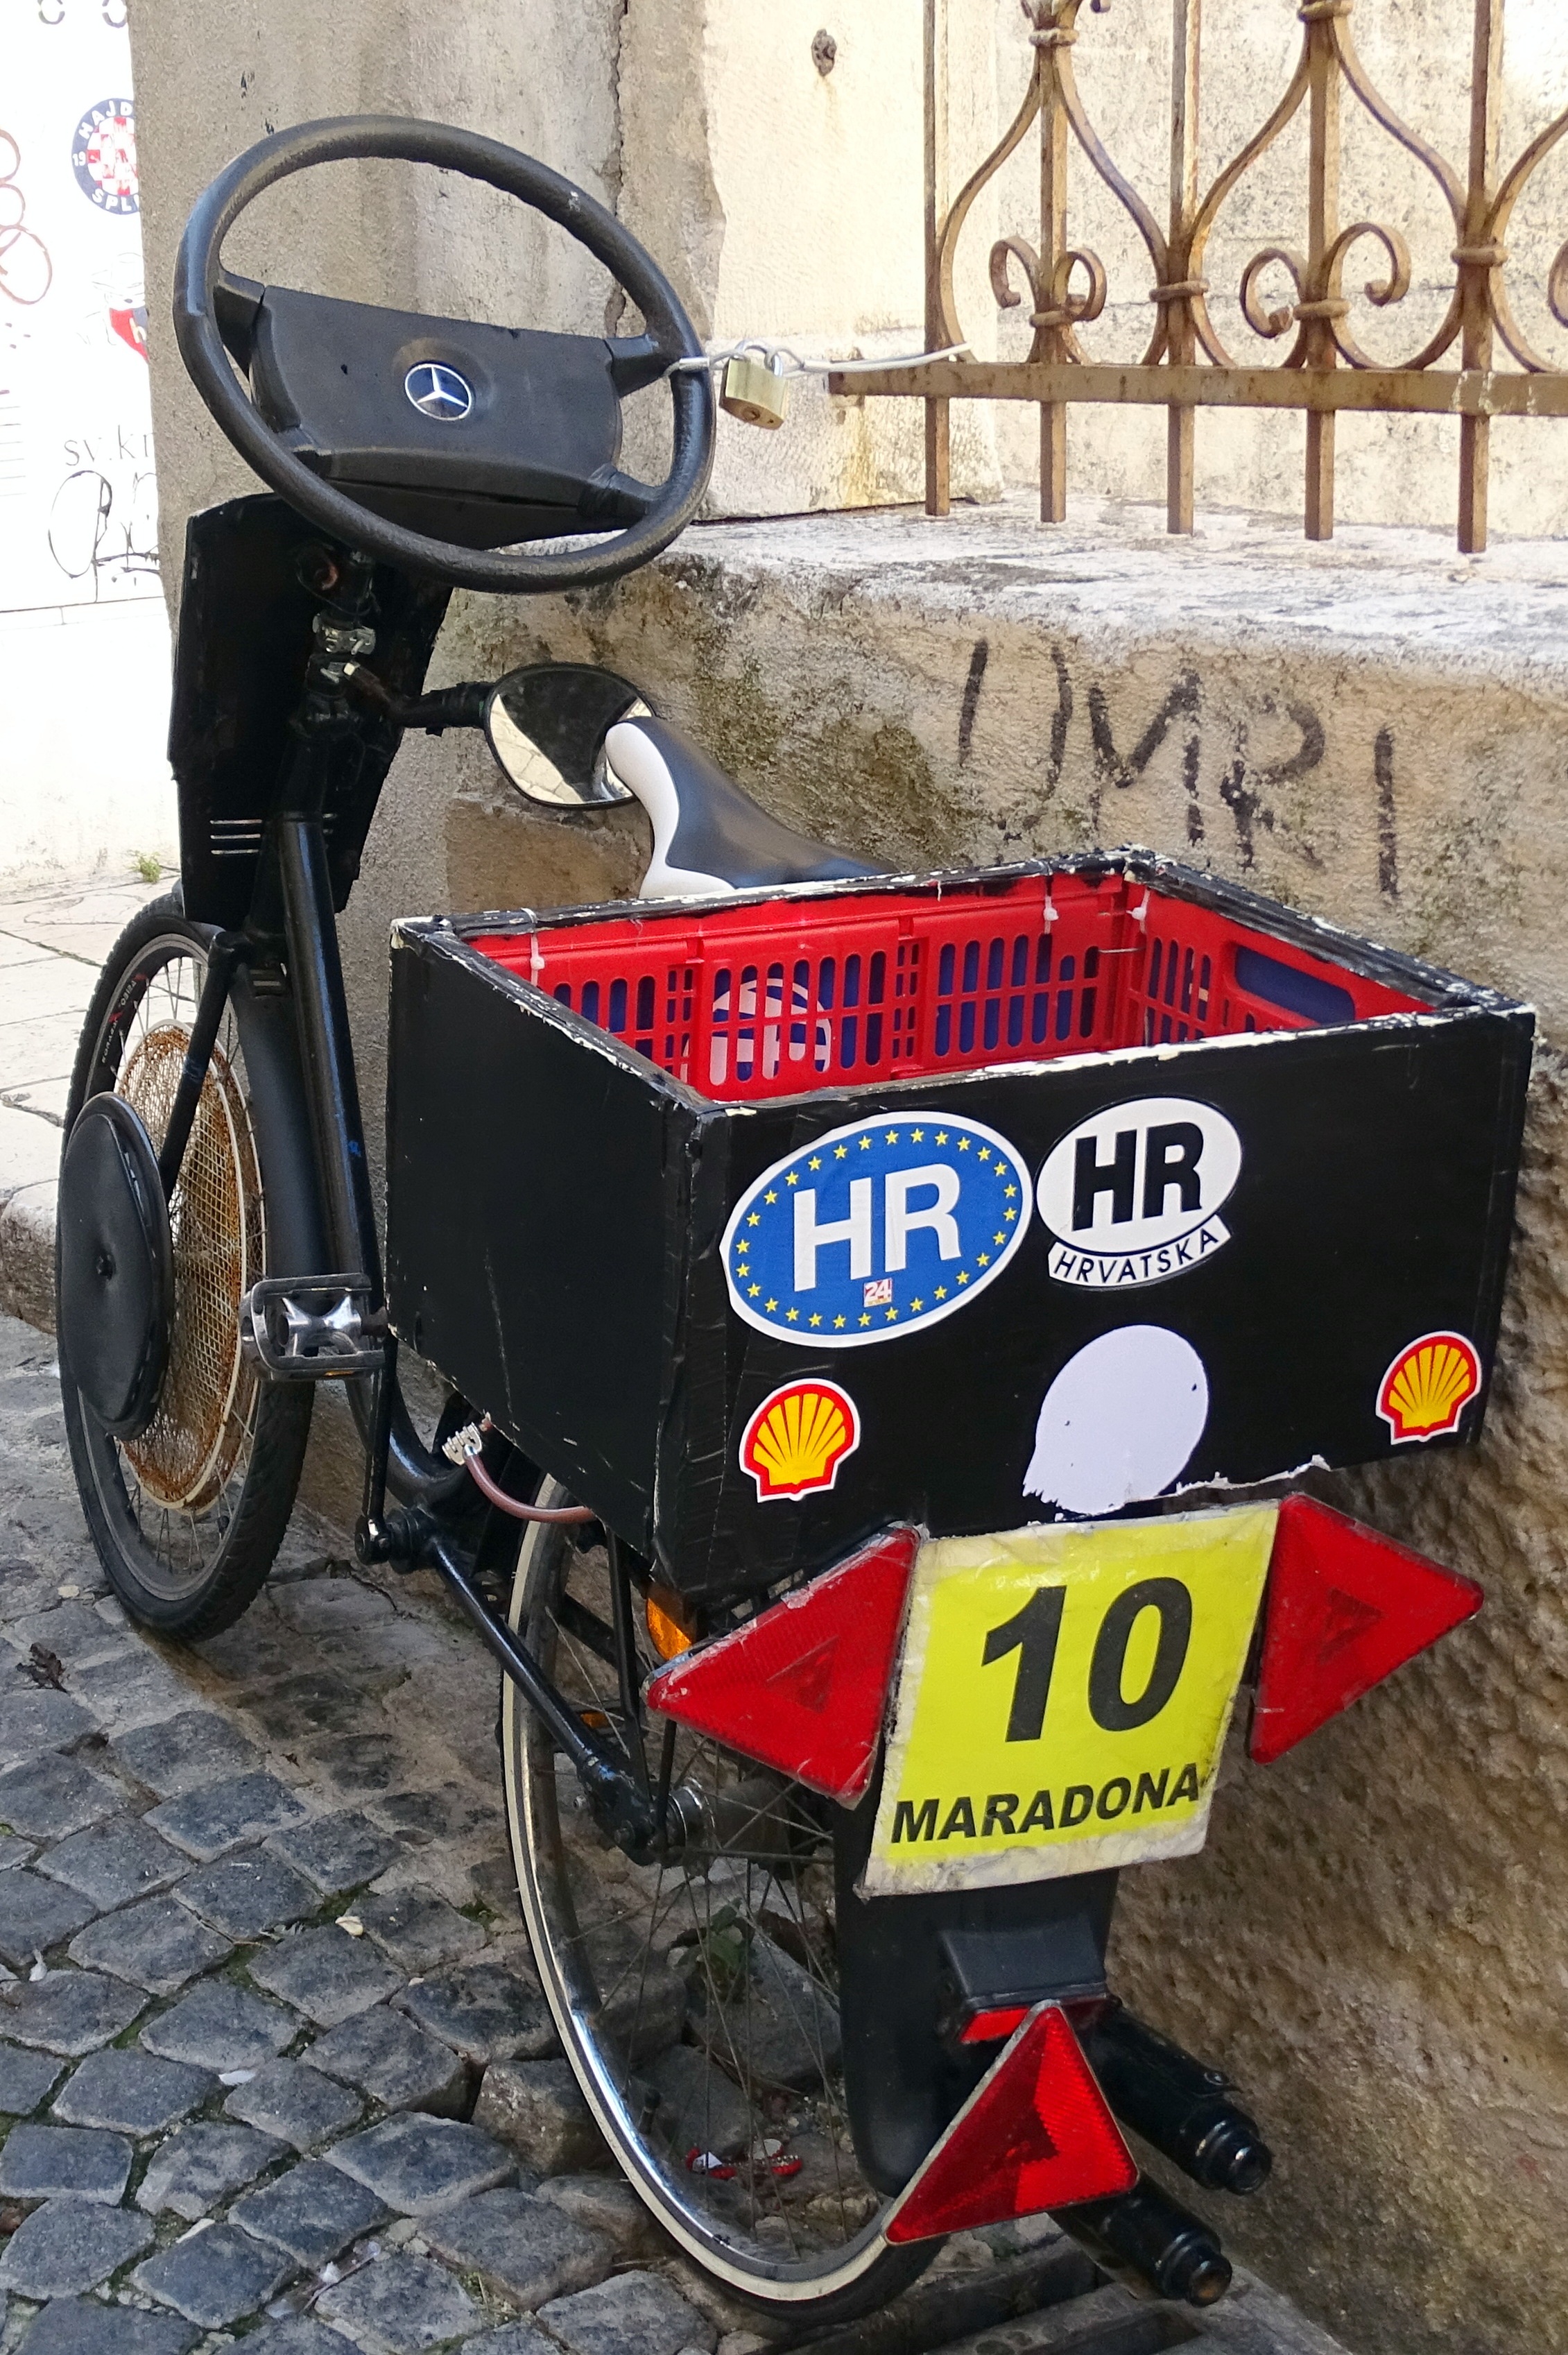
wheel, old, bicycle, bike, vehicle, product, croatia, funny, velo, two wheeled vehicle, land vehicle